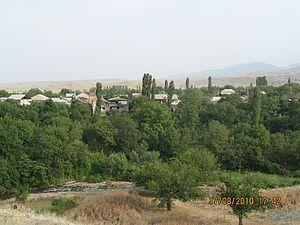
Goranboy est un raion d’Azerbaïdjan. Il intègre la partie nord-est de la région de Chahoumian, revendiquée par le Haut-Karabagh.